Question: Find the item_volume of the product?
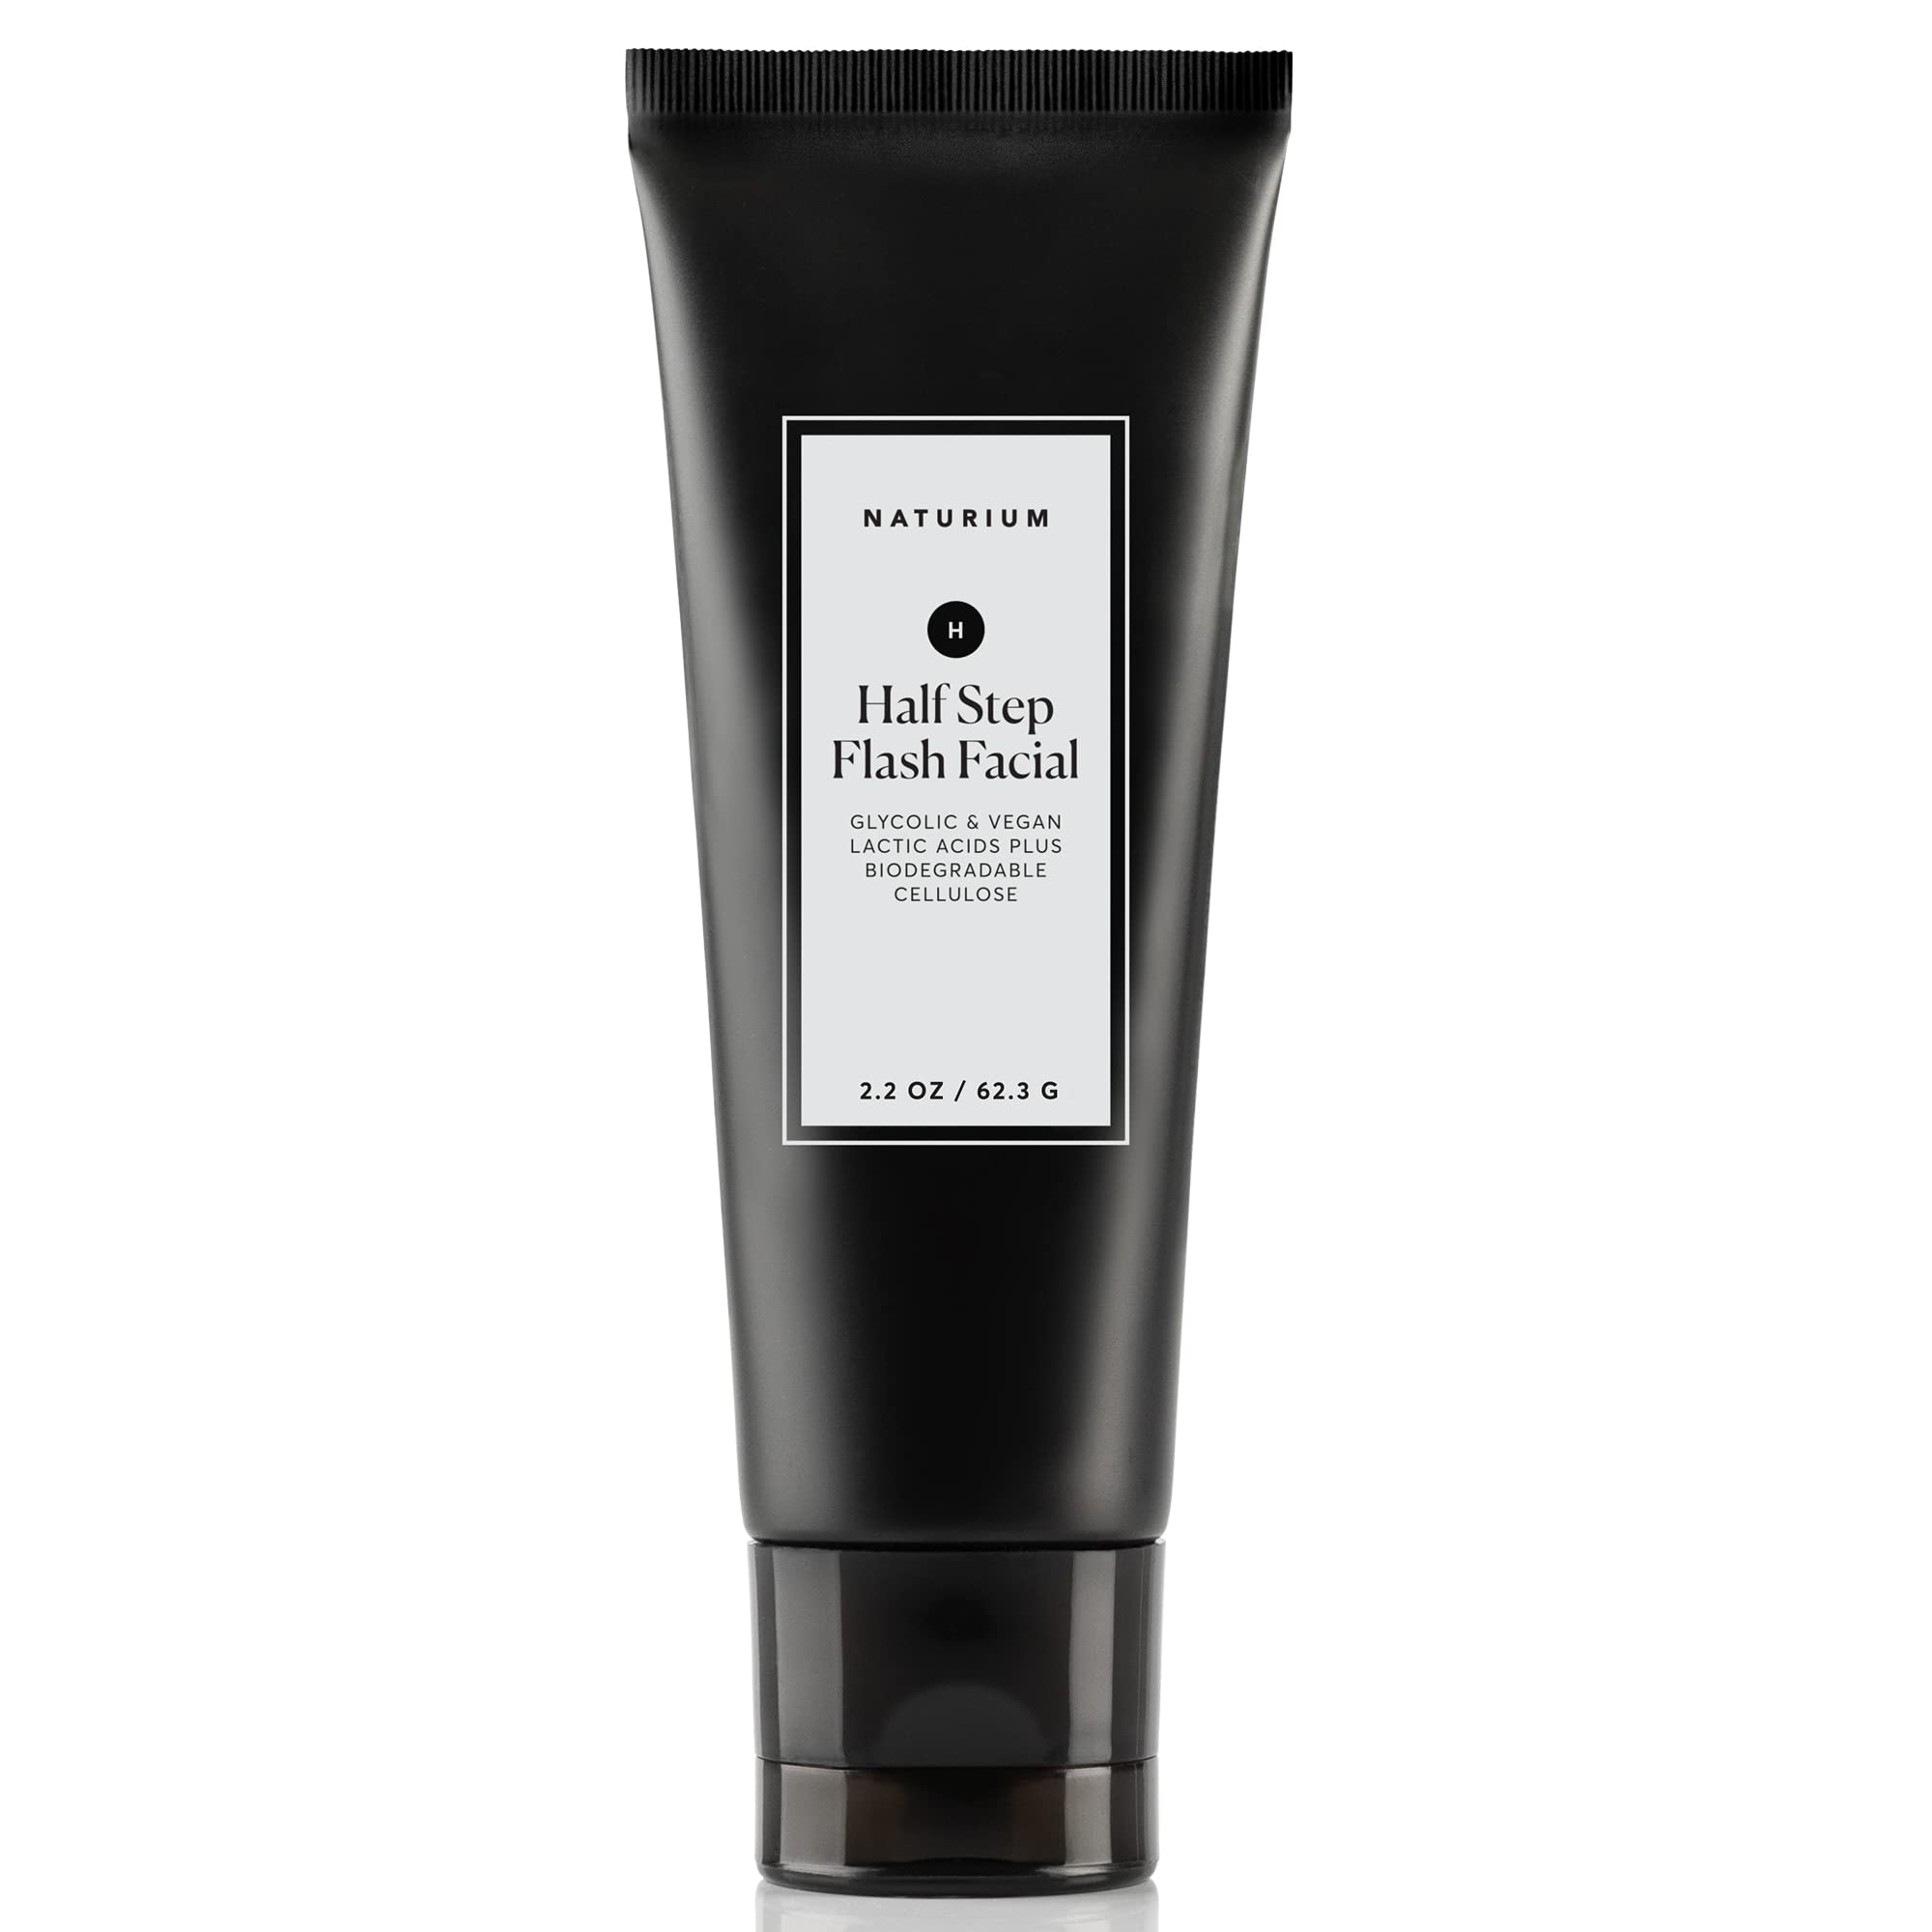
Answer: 2.2 ounce